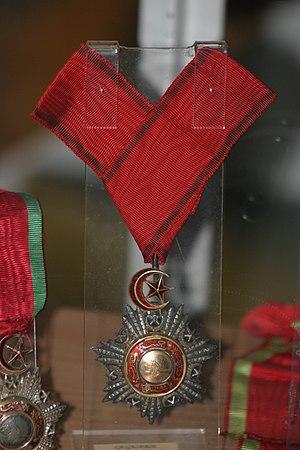
L'ordre du Médjidié est un ordre honorifique de l'Empire ottoman fondé en 1852 par le sultan Abdülmecit Iᵉʳ. Il est attribué pour récompenser les services civils et militaires.